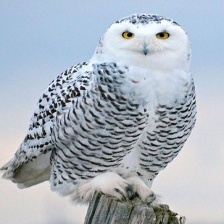
Species: SNOWY OWL
Scientific name: BUBO SCANDIACUS
ImageNet parent category: great_grey_owl